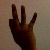
The image shows a hand gesture representing the number 9 in Indian Sign Language.